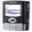
Label: telephone